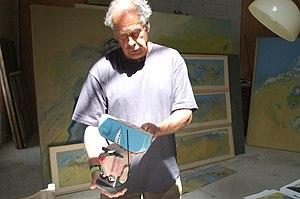
Yves Lévêque dans son atelier d'Escorpain
Yves Lévêque est un artiste français né le 2 janvier 1937 à Boulogne-Billancourt, de mère nord-américaine et de père français.